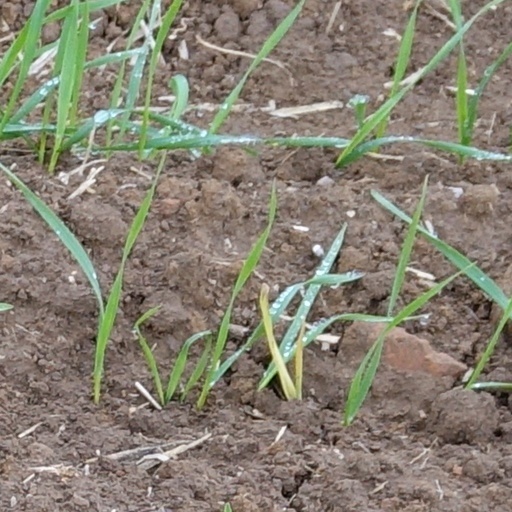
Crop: wheat